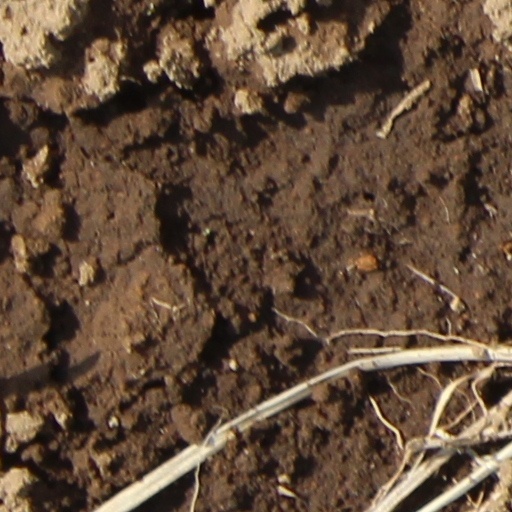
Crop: wheat